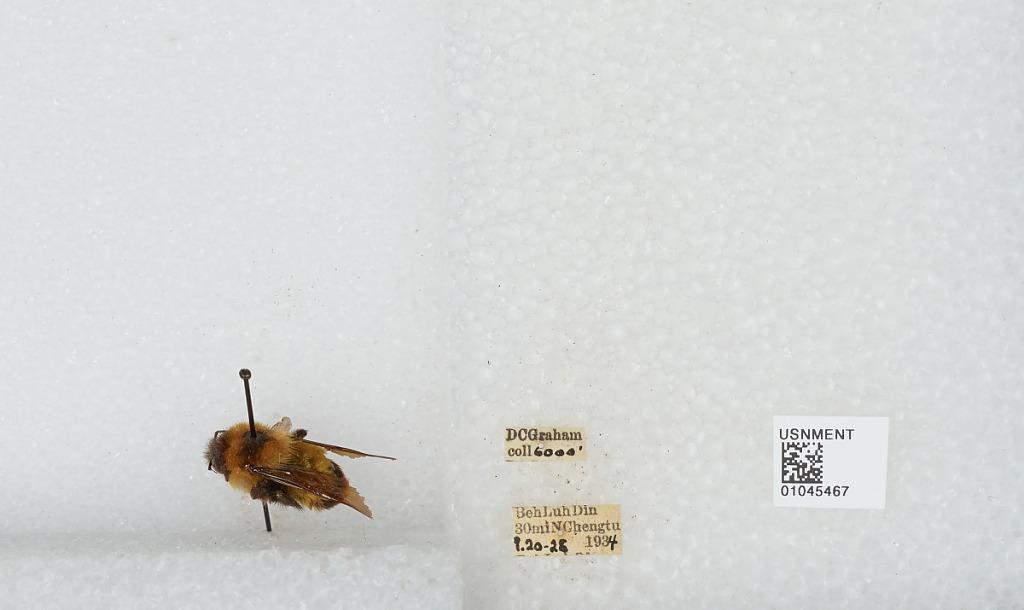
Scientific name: Bombus sp.
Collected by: D. Graham
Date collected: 1934-9-20
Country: China
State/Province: Sichuan
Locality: Beh Luh Din, 30 mi N Chengdu